Henry IV of France's wives and mistresses

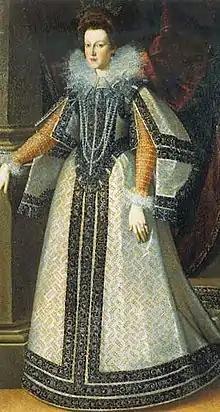
Henry's second wife, Marie de' Medici. Ralph Winwood described her as "of a comely stature", whose beauty was without artifice.

In 1585, Henry embarked on a passionate love affair with a widow called Diane d'Andouins, nicknamed "La Belle Corisande". Margaret found it impossible to ignore this particular lover of Henry's, since d'Andouins was pressing Henry to repudiate Margaret so that she could become queen of Navarre herself. Margaret responded by attempting to poison Henry, and then she shot at him with a pistol but missed. To escape his revenge, she fled the Kingdom of Navarre again, this time to her property at Agen. From there she wrote to her mother begging for money. Catherine sent her enough "to put food on her table" but was contemptuous.